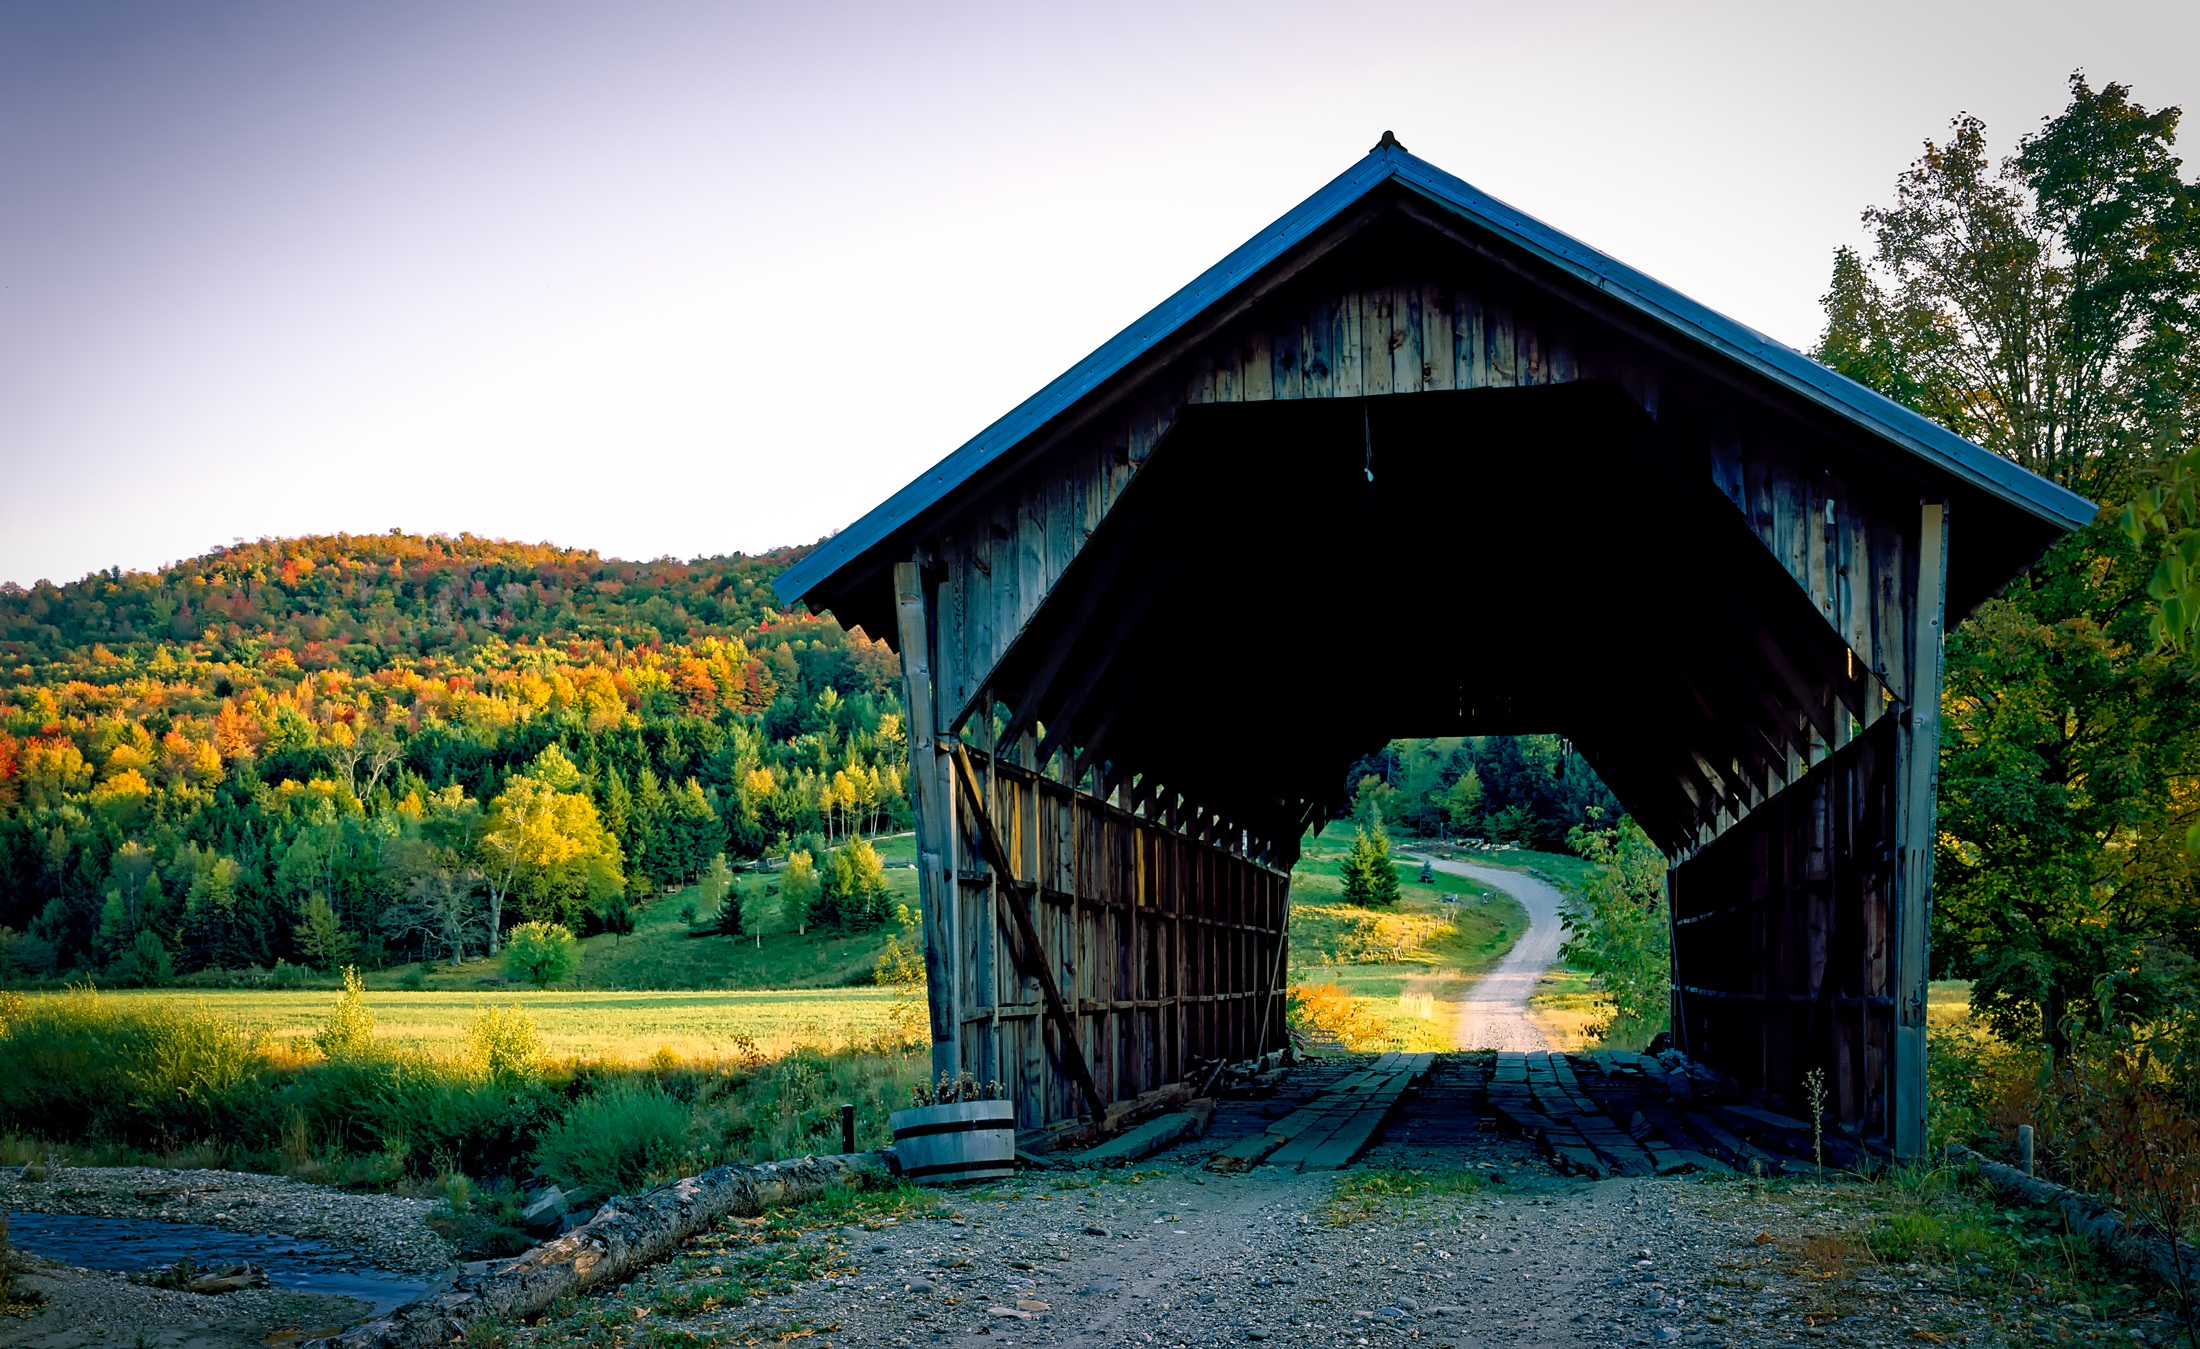
landscape, forest, meadow, countryside, house, fall, valley, hut, rural, scenic, autumn, season, trees, covered bridge, woods, hills, hdr, beautiful, vermont, rural area